Robert Phelips

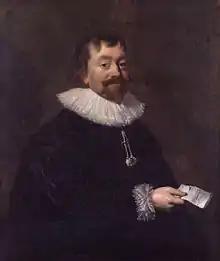
Sir Robert Phelips by Hendrik Gerritsz. Pot

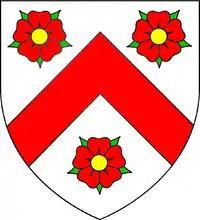
Arms of Phelips: "Argent, a chevron gules between three roses of the second seeded or barbed vert"

Sir Robert Phelips (c. 1586–1638) was an English politician who sat in the House of Commons at various times between 1604 and 1629. In his later Parliaments he was one of the leading spirits in the House of Commons and an opponent of James I, Charles I and their adviser Buckingham.